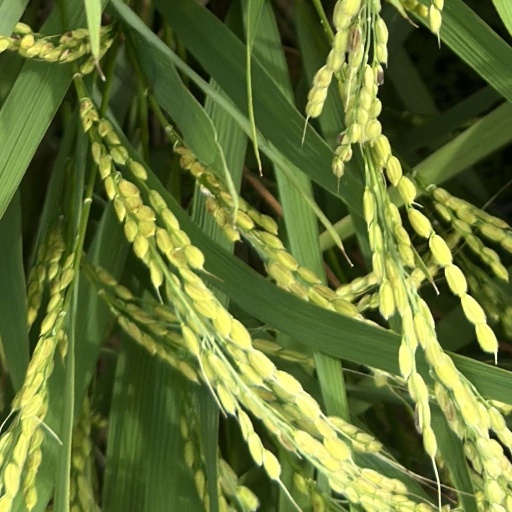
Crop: rice